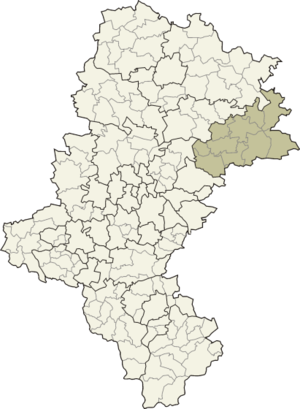
Le powiat de Zawiercie est un powiat appartenant à la voïvodie de Silésie dans le sud de la Pologne.